Richmond in the American Civil War

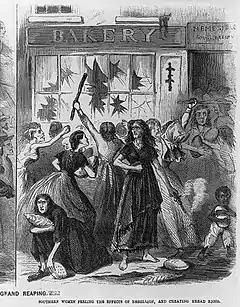
Bread riots in Richmond

In the 1860 United States census, Richmond was the 25th largest urban area in the United States, with a population of 37,910. The city had been the capital of Virginia since 1780, and became the third largest city in the Confederacy.